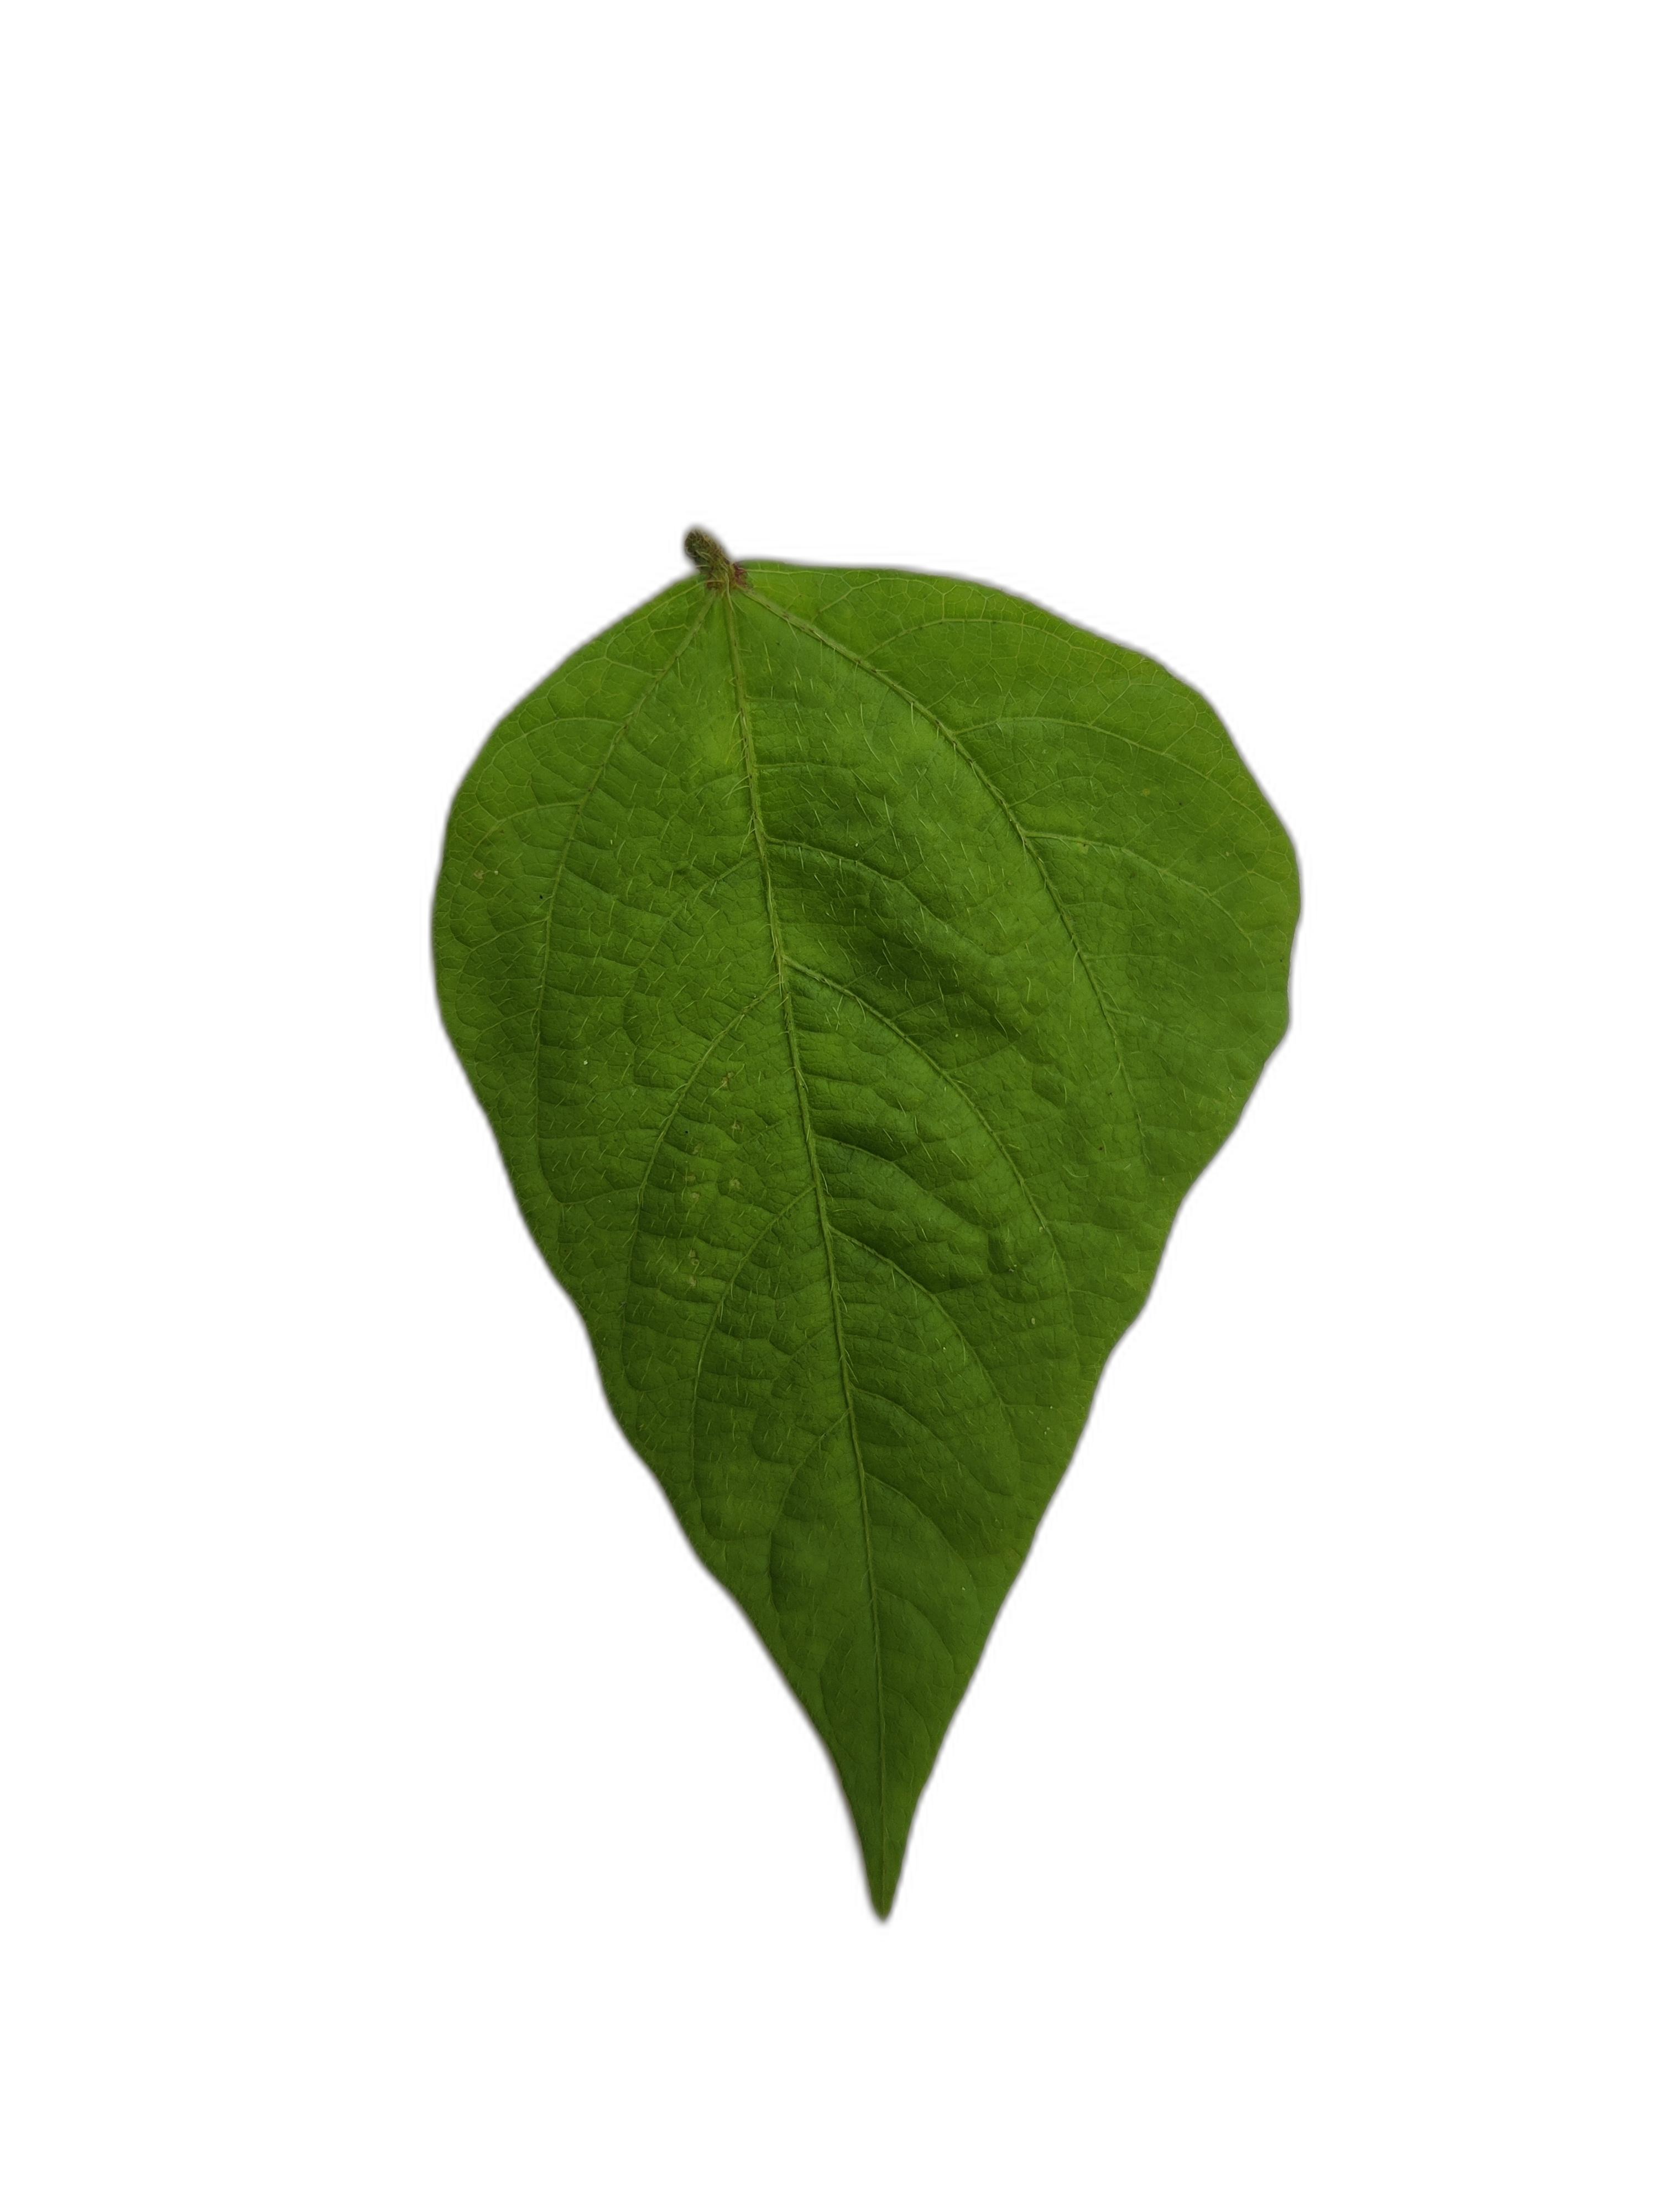
Label: Healthy